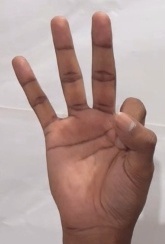
ASL sign: 9